Vietnam and the World Bank

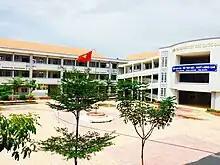
Buildings and a courtyard in the Nguyen Quang Dieu High School

A series of projects have been implemented to reduce poverty and improve living conditions in Vietnam. Launched in 2001, the First Northern Mountains Poverty Reduction Project aimed to improve infrastructure and rural services, covering broad sectors such as rural roads, irrigation systems, water supply, education, and health systems. The project, alongside the Second Project launched in 2010 with similar goals, resulted in a 15% increase in per-capita income among project beneficiaries in the poorest region of Vietnam.